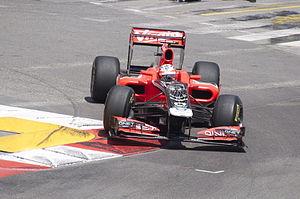
Le Grand Prix automobile de Monaco 2011, disputé le 29 mai 2011 sur le Circuit de Monaco, est la 845ᵉ épreuve du championnat du monde de Formule 1 courue depuis 1950 et la sixième manche du championnat 2011. Il s'agit de la cinquante-huitième édition du Grand Prix comptant pour le championnat du monde.